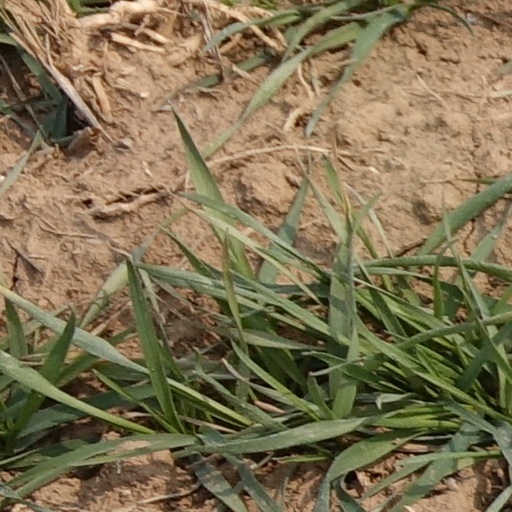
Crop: wheat